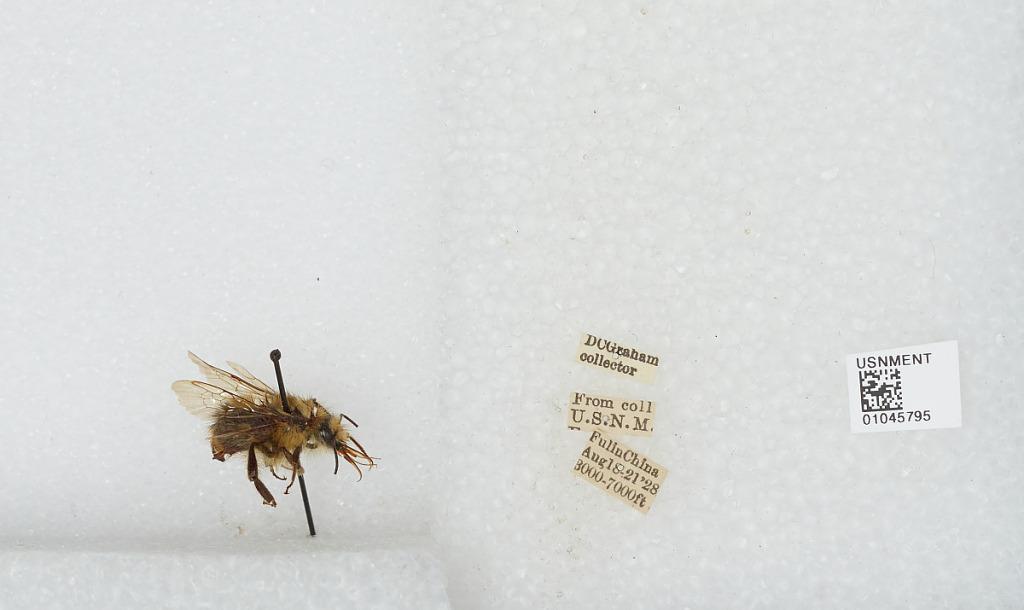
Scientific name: Bombus sp.
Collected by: D. Graham
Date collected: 1928-8-18
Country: China
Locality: Fulin